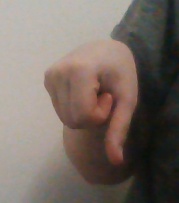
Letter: waw